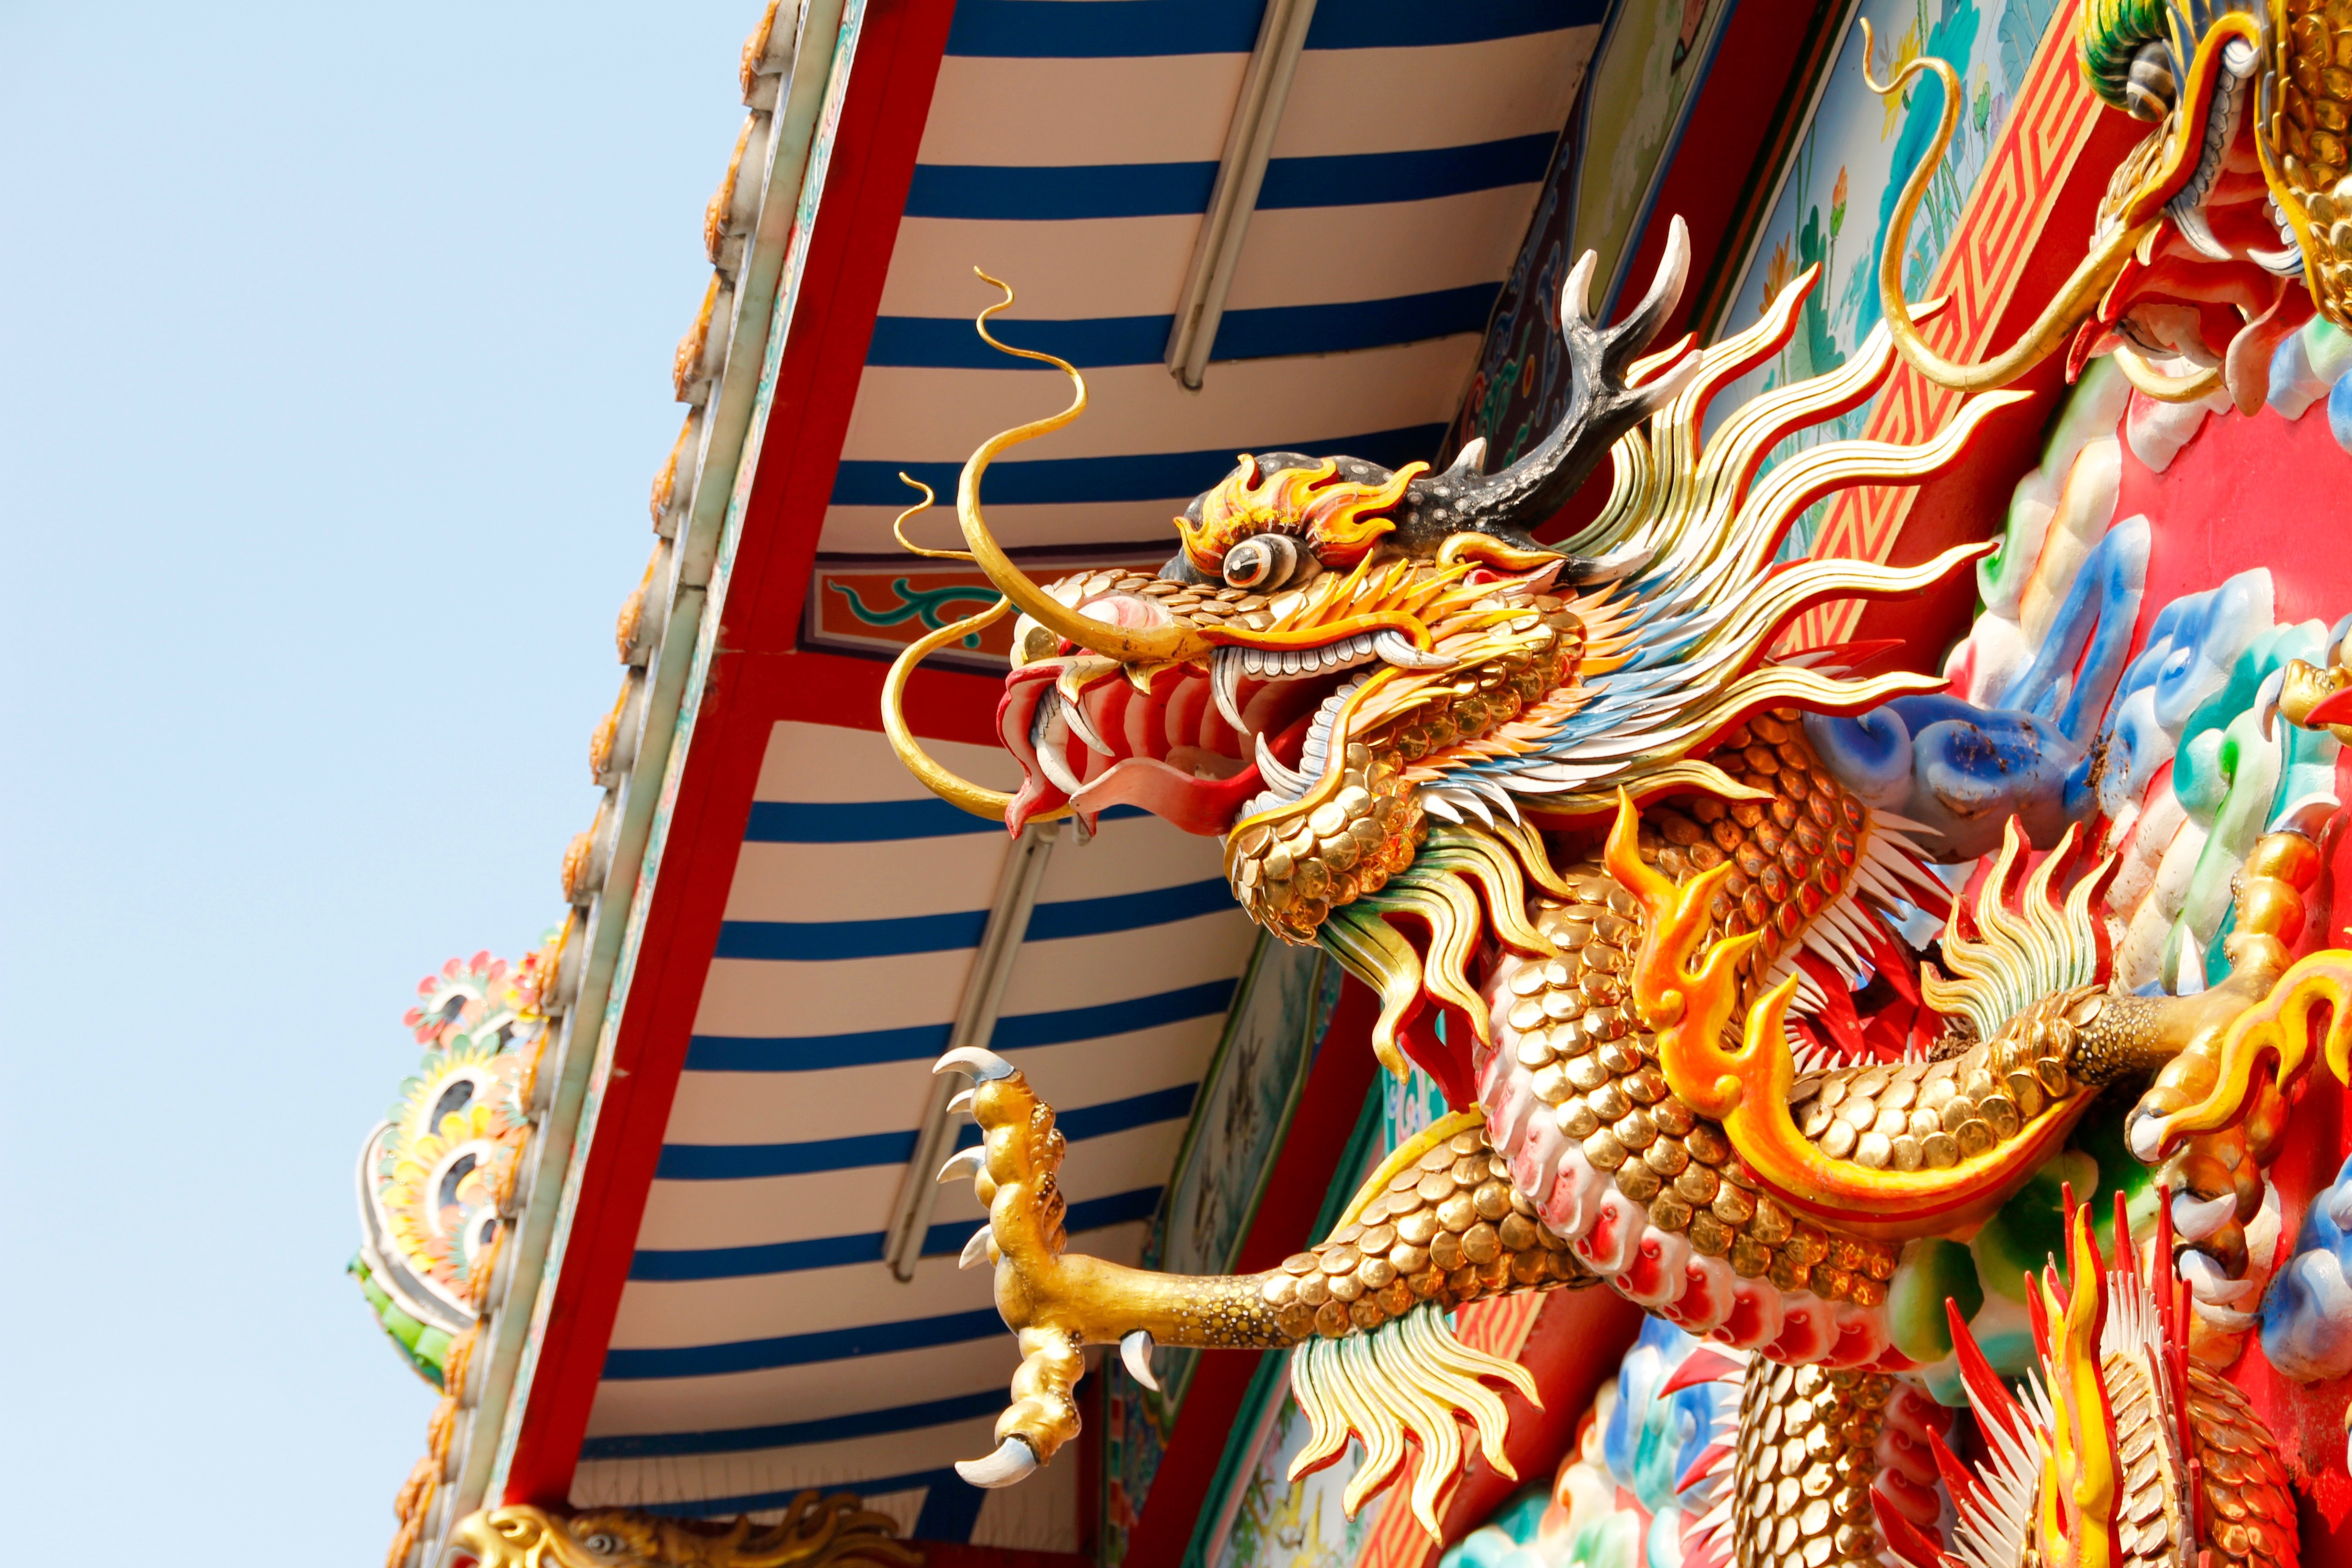
architecture, roof, building, palace, decoration, carnival, amusement park, park, buddhism, asia, colorful, thailand, ornament, sculpture, festival, temple, event, bangkok, tradition, thai, southeast, dragons, royal palace, hindu temple, chinese new year, amusement ride